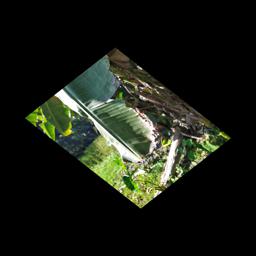
Label: BLACK SIGATOKA